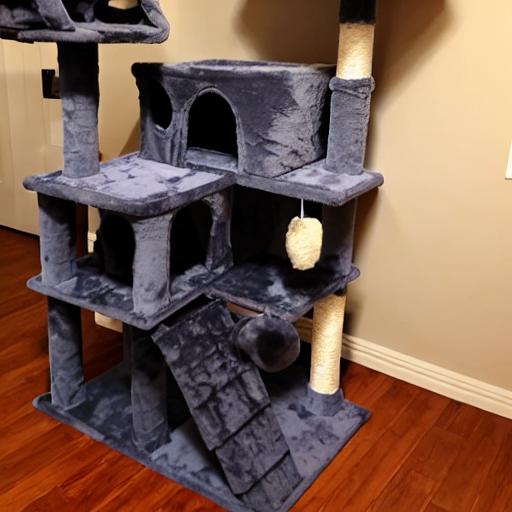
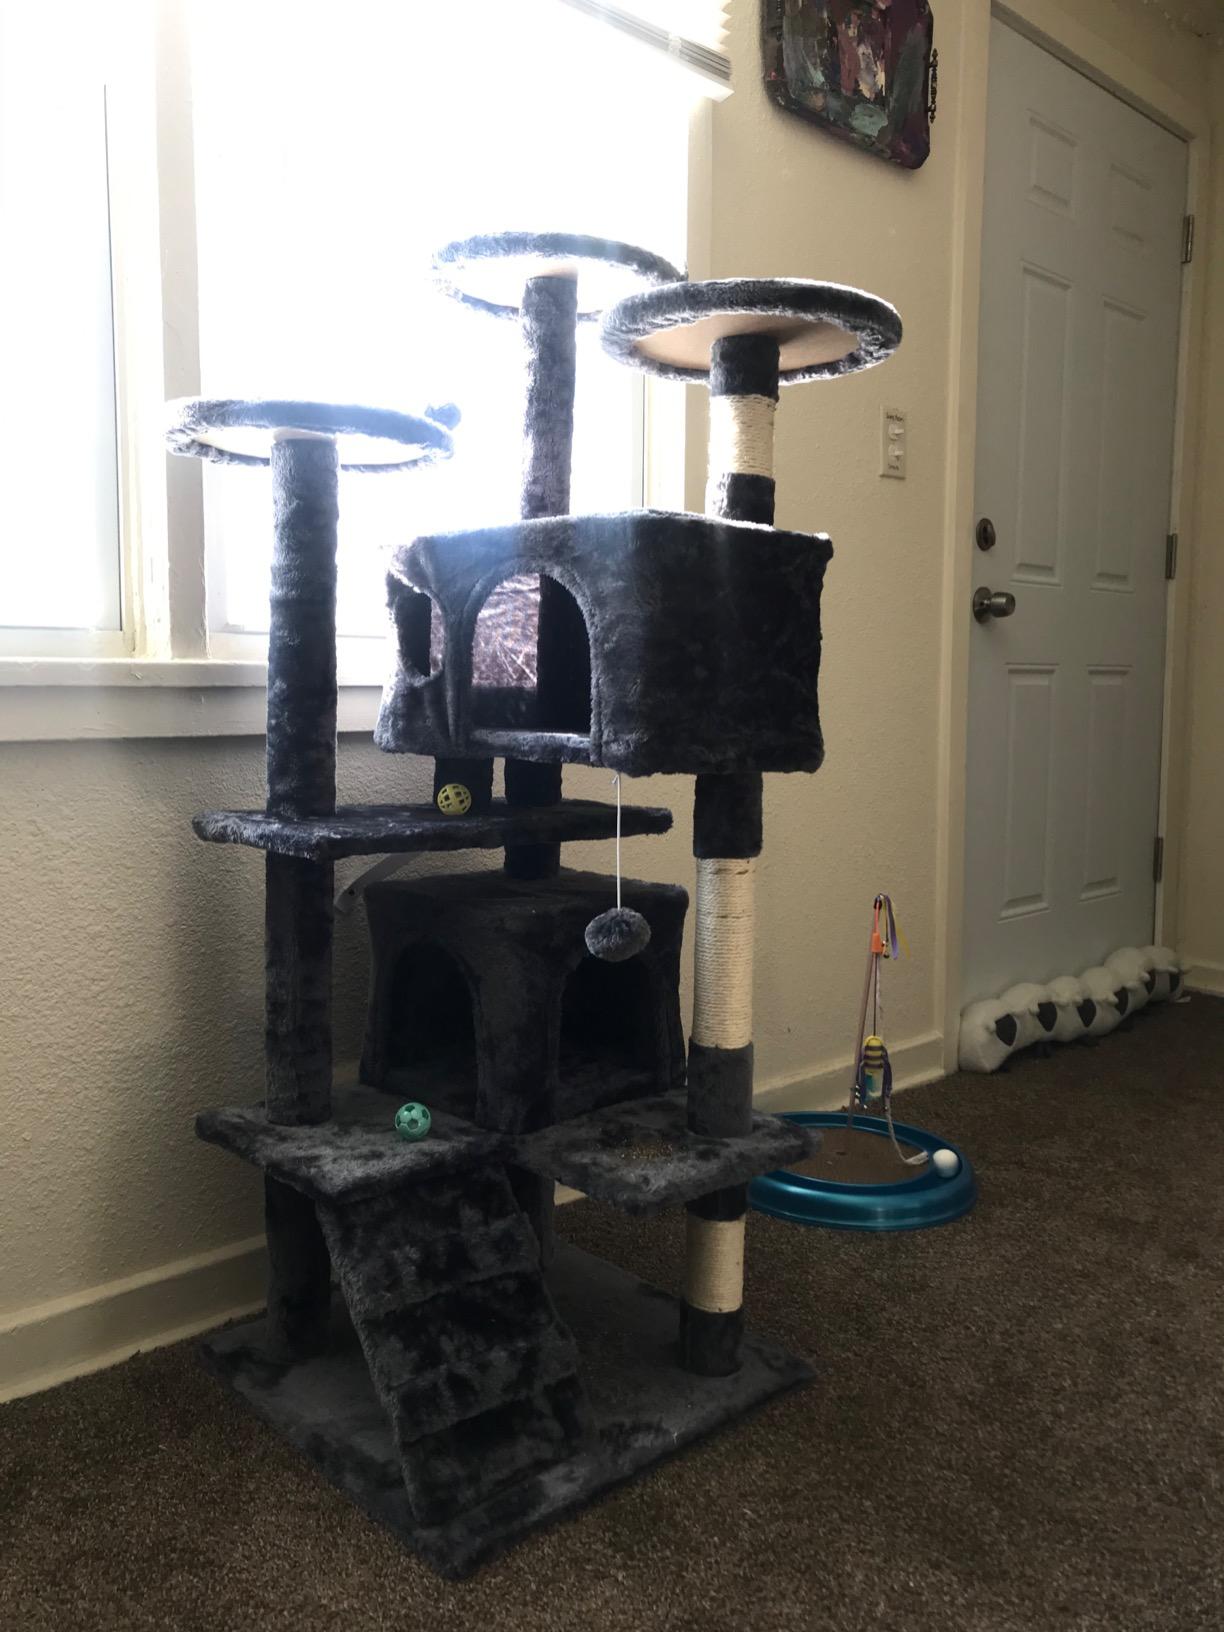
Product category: items_cat tree
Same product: no